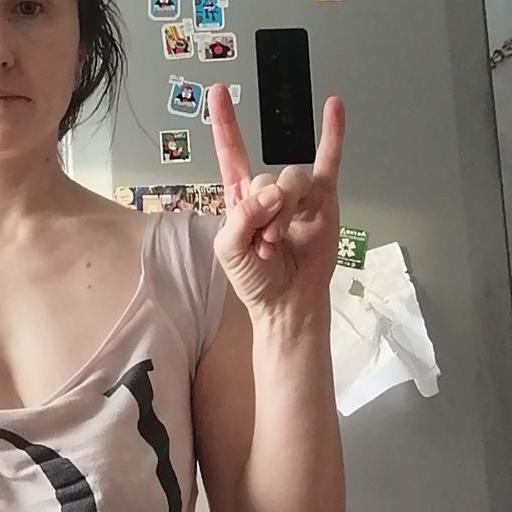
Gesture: rock